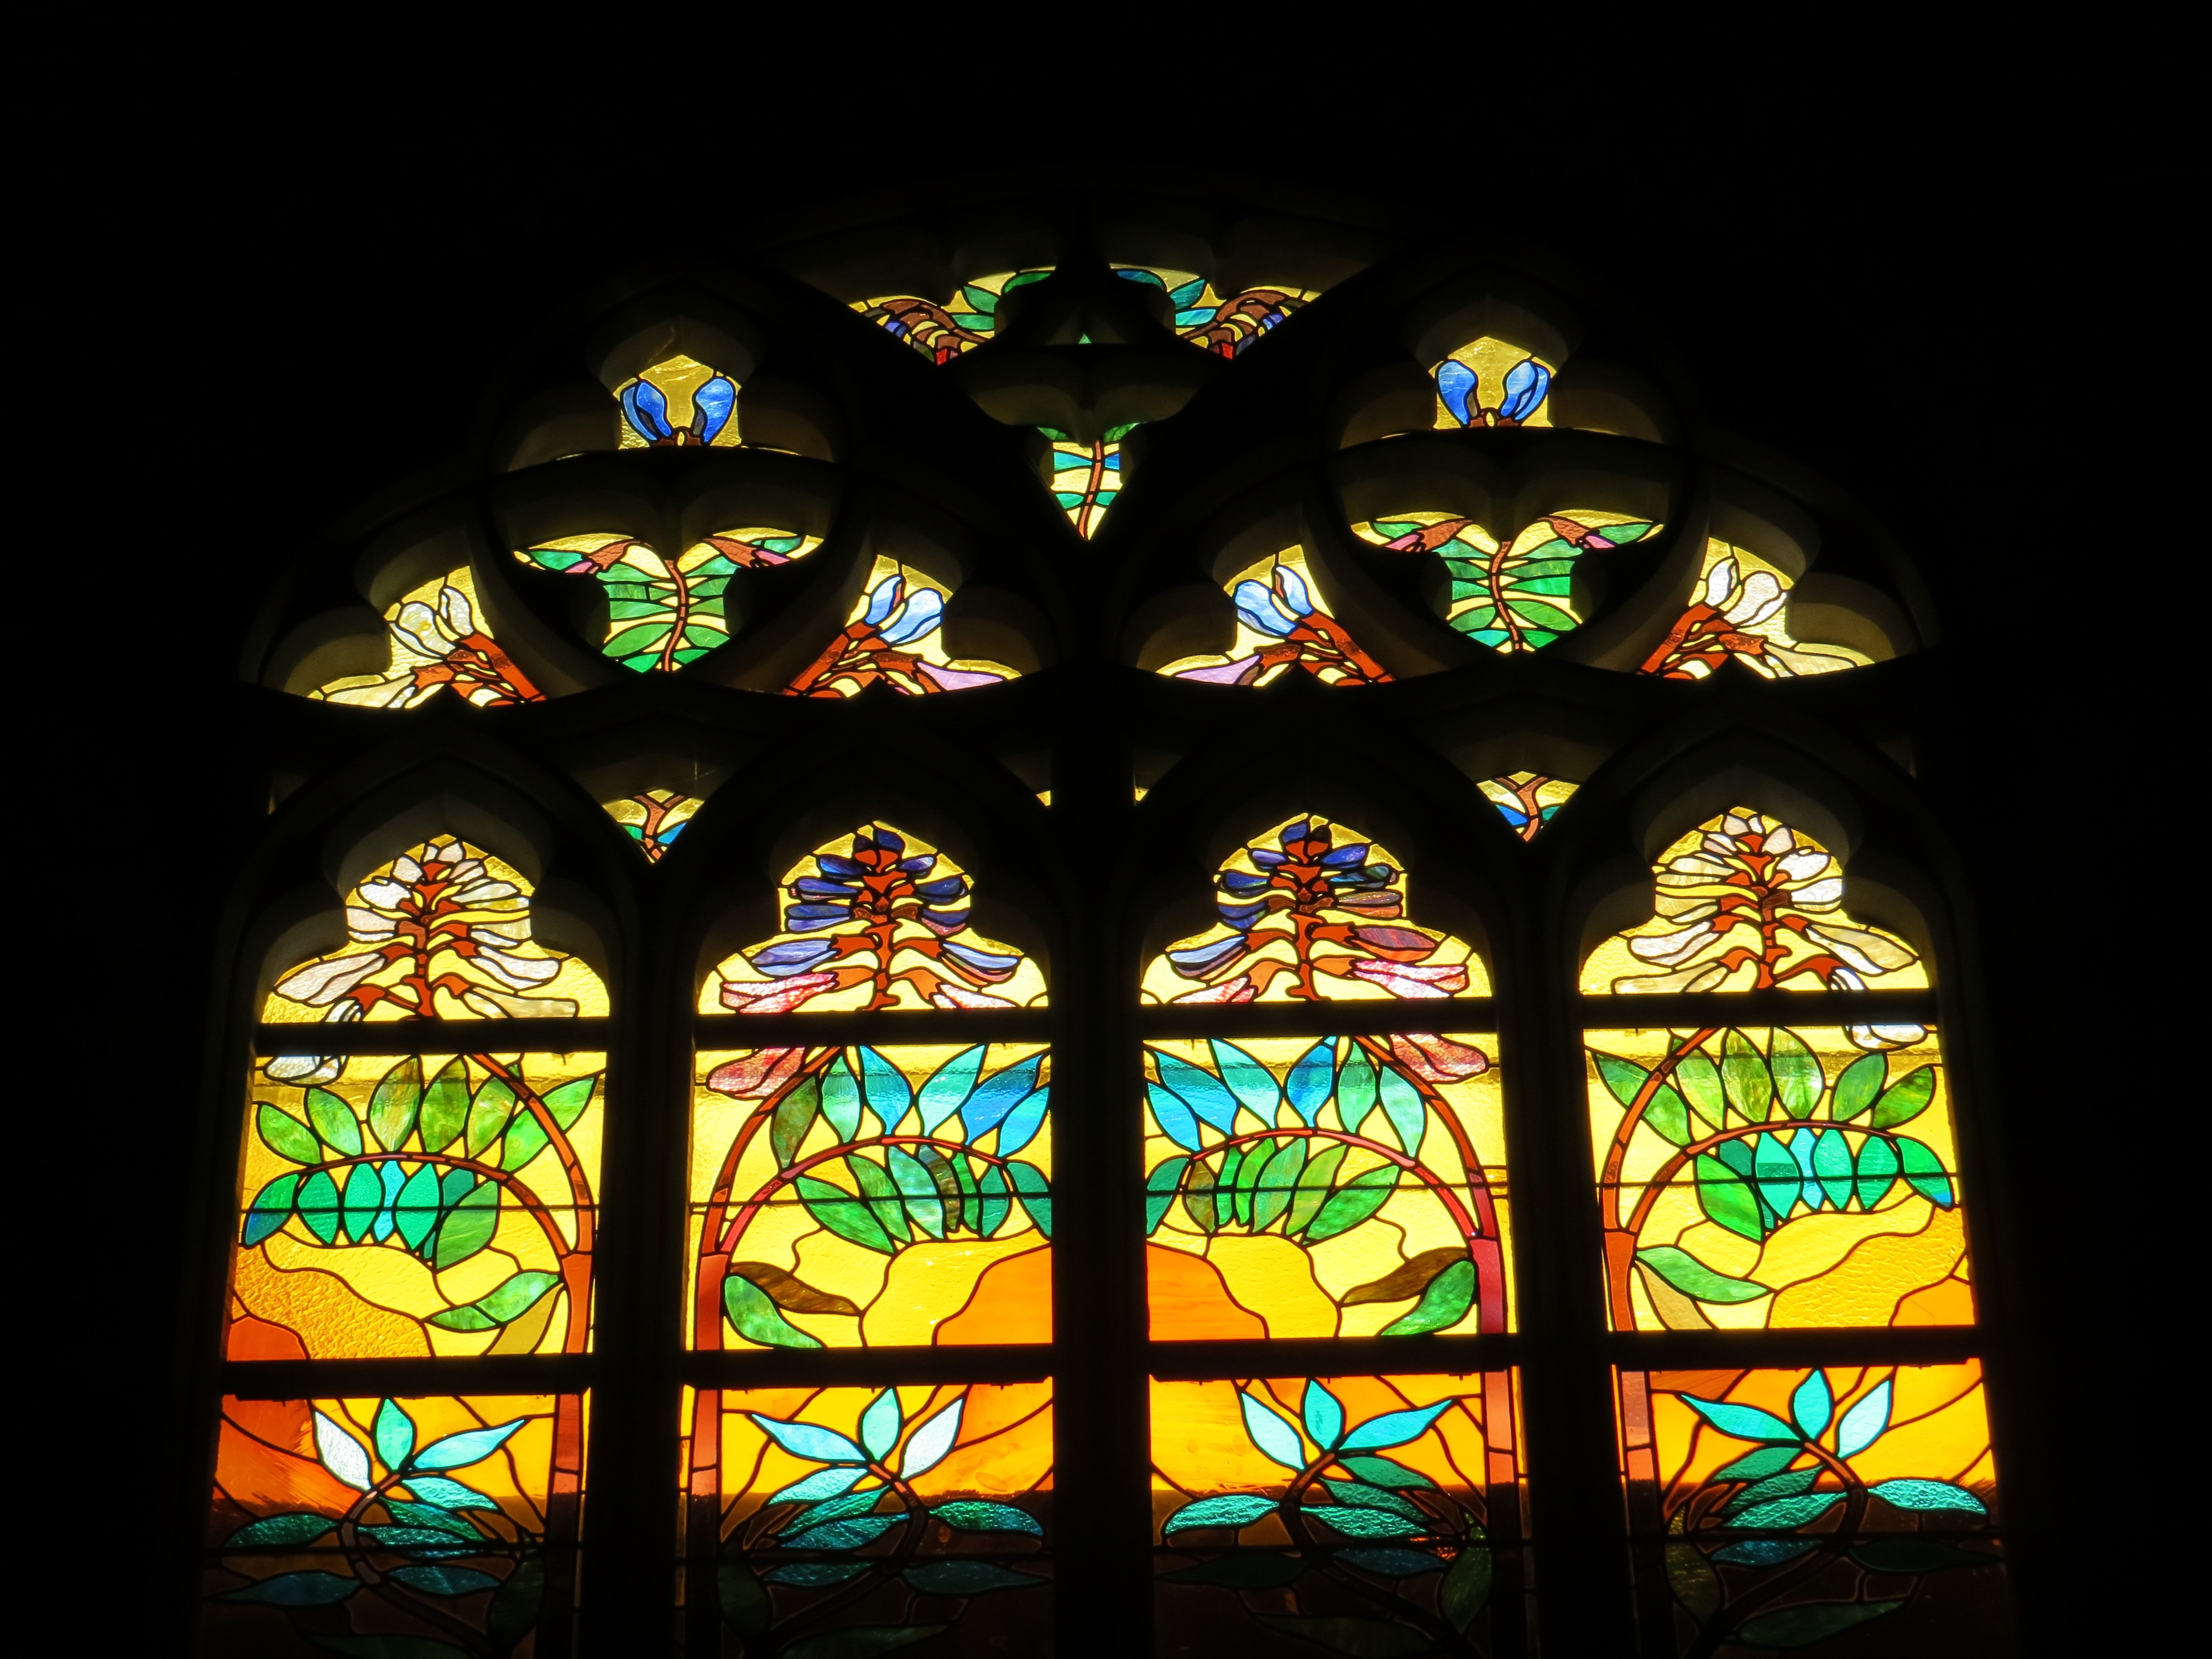
light, architecture, window, glass, color, church, cathedral, material, stained glass, symmetry, stained glass window, daylighting, cristalera, krakovia